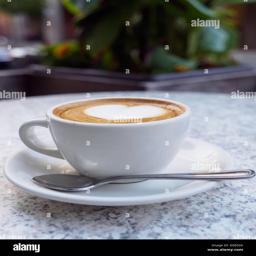
heart shaped art on italian dish